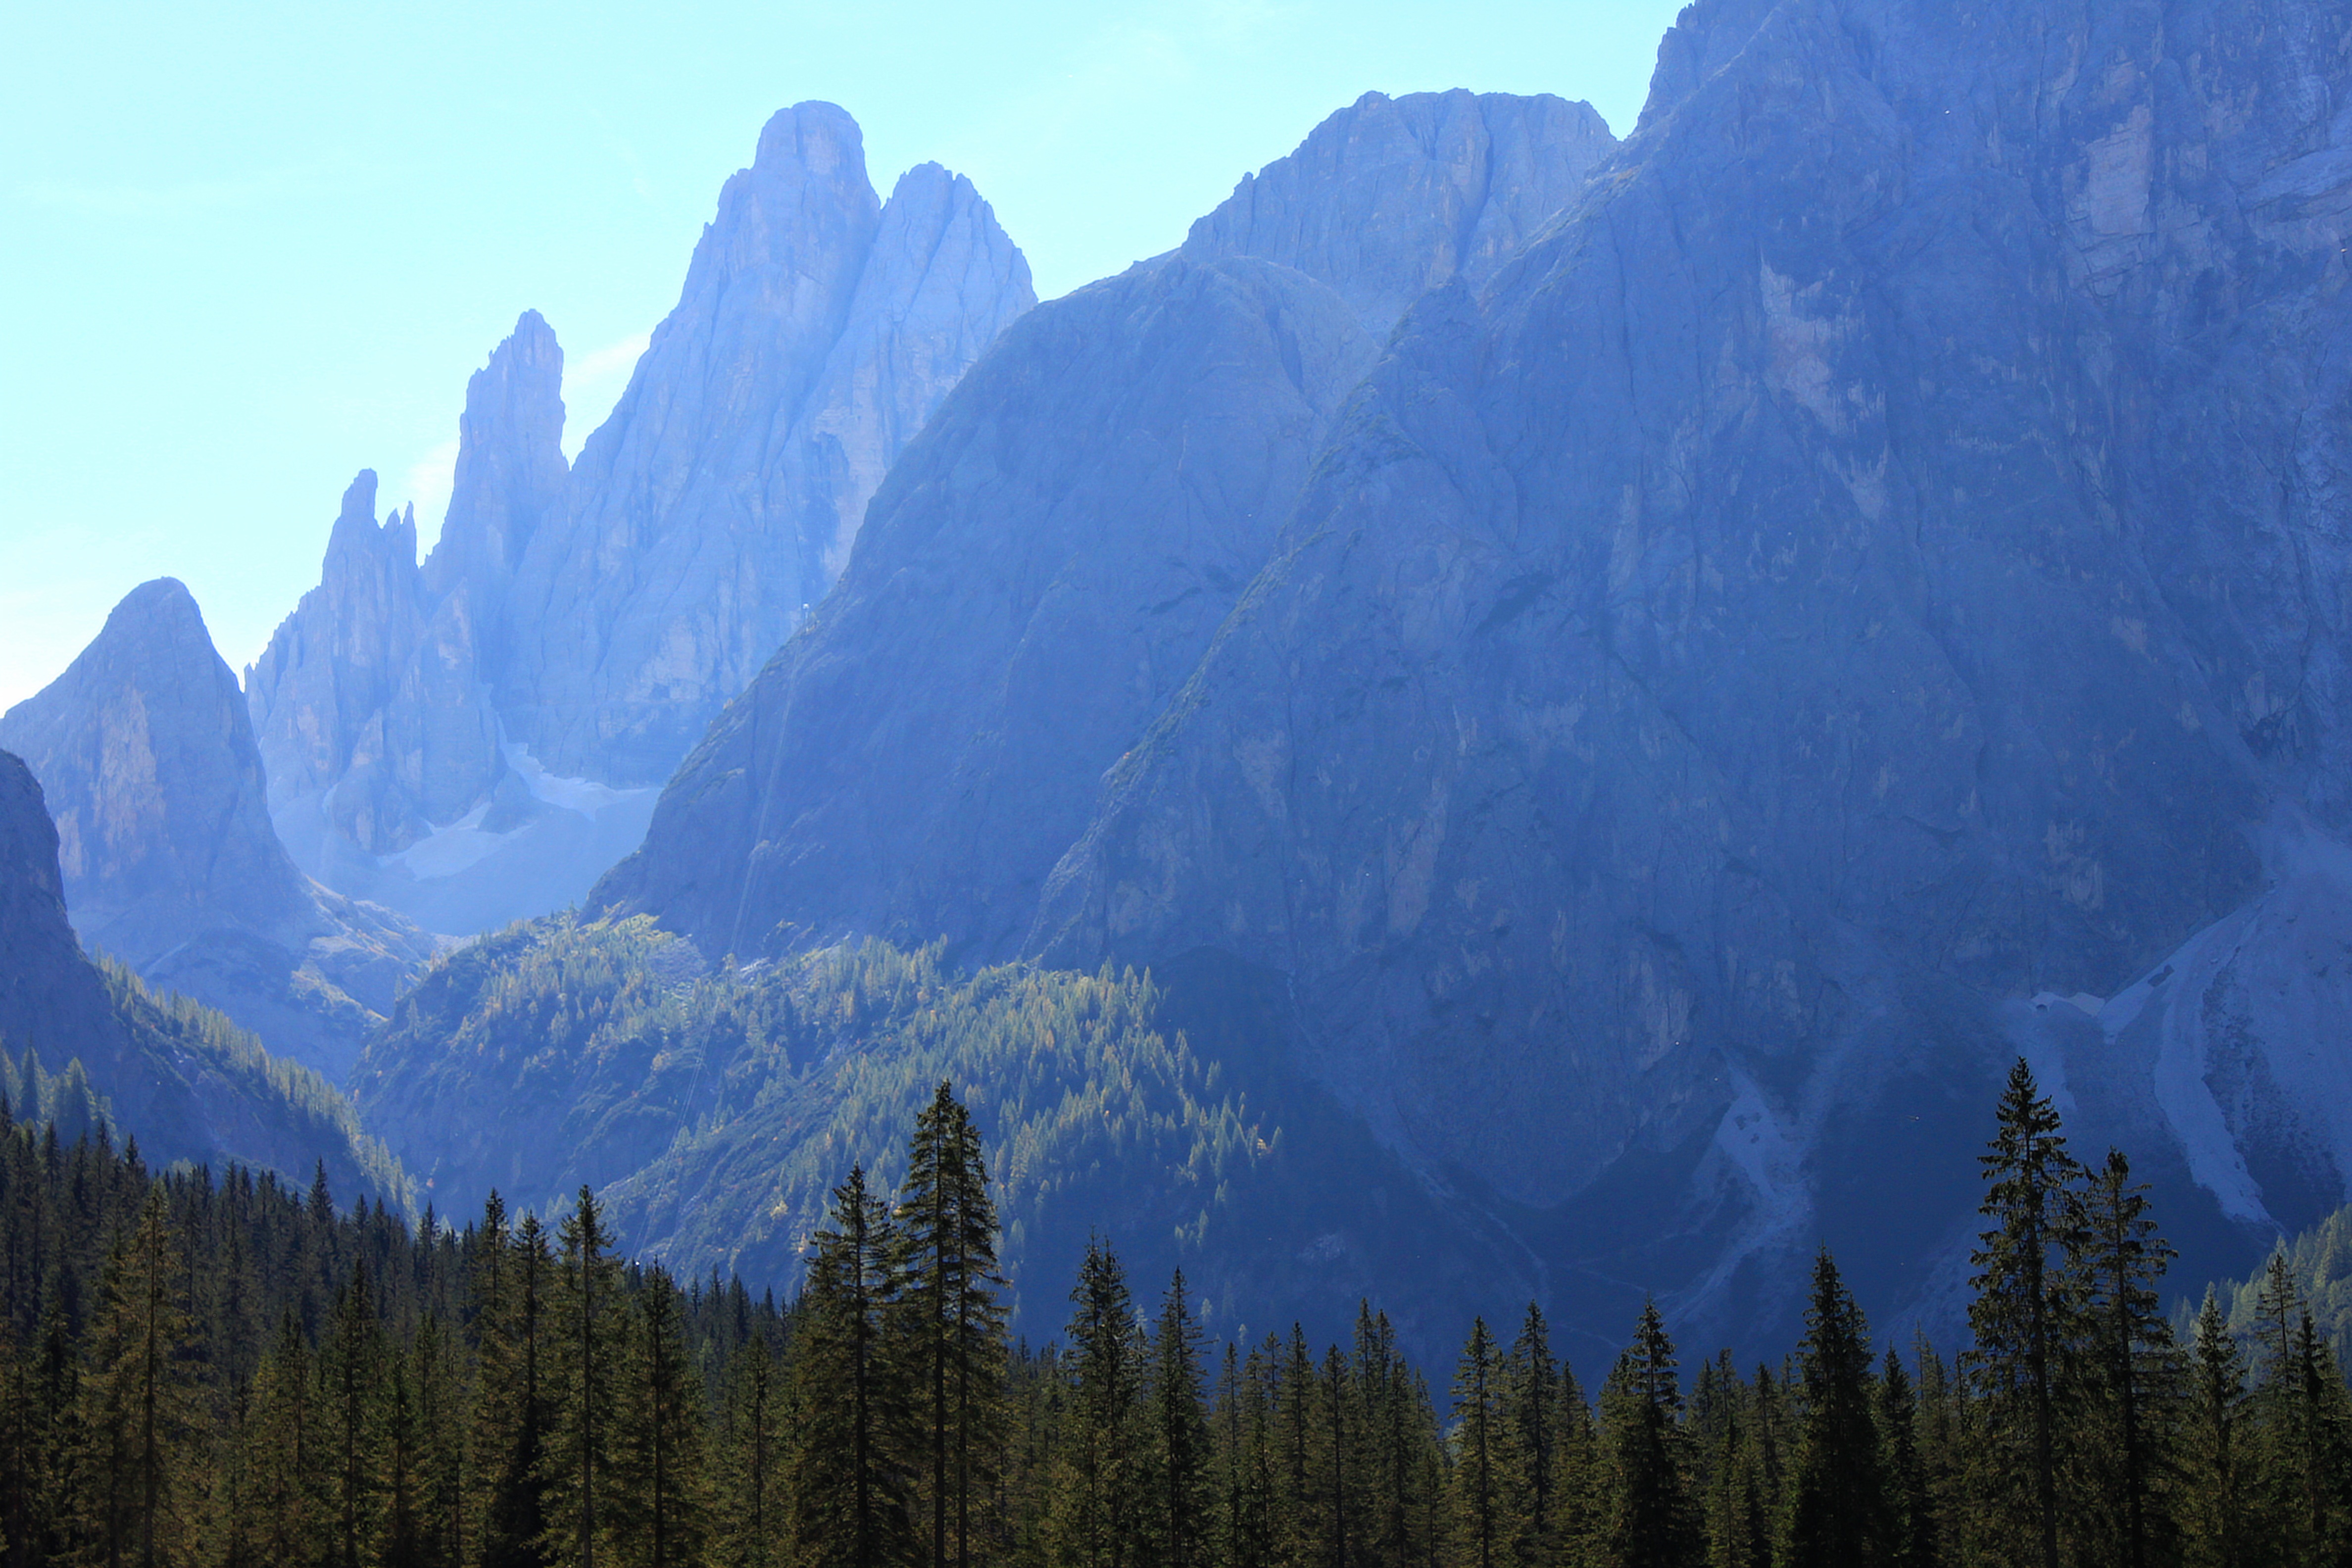
nature, wilderness, mountain, valley, mountain range, national park, ridge, alps, plateau, cirque, dolomites, landform, south tyrol, fischleintal, geographical feature, atmospheric phenomenon, mountainous landforms